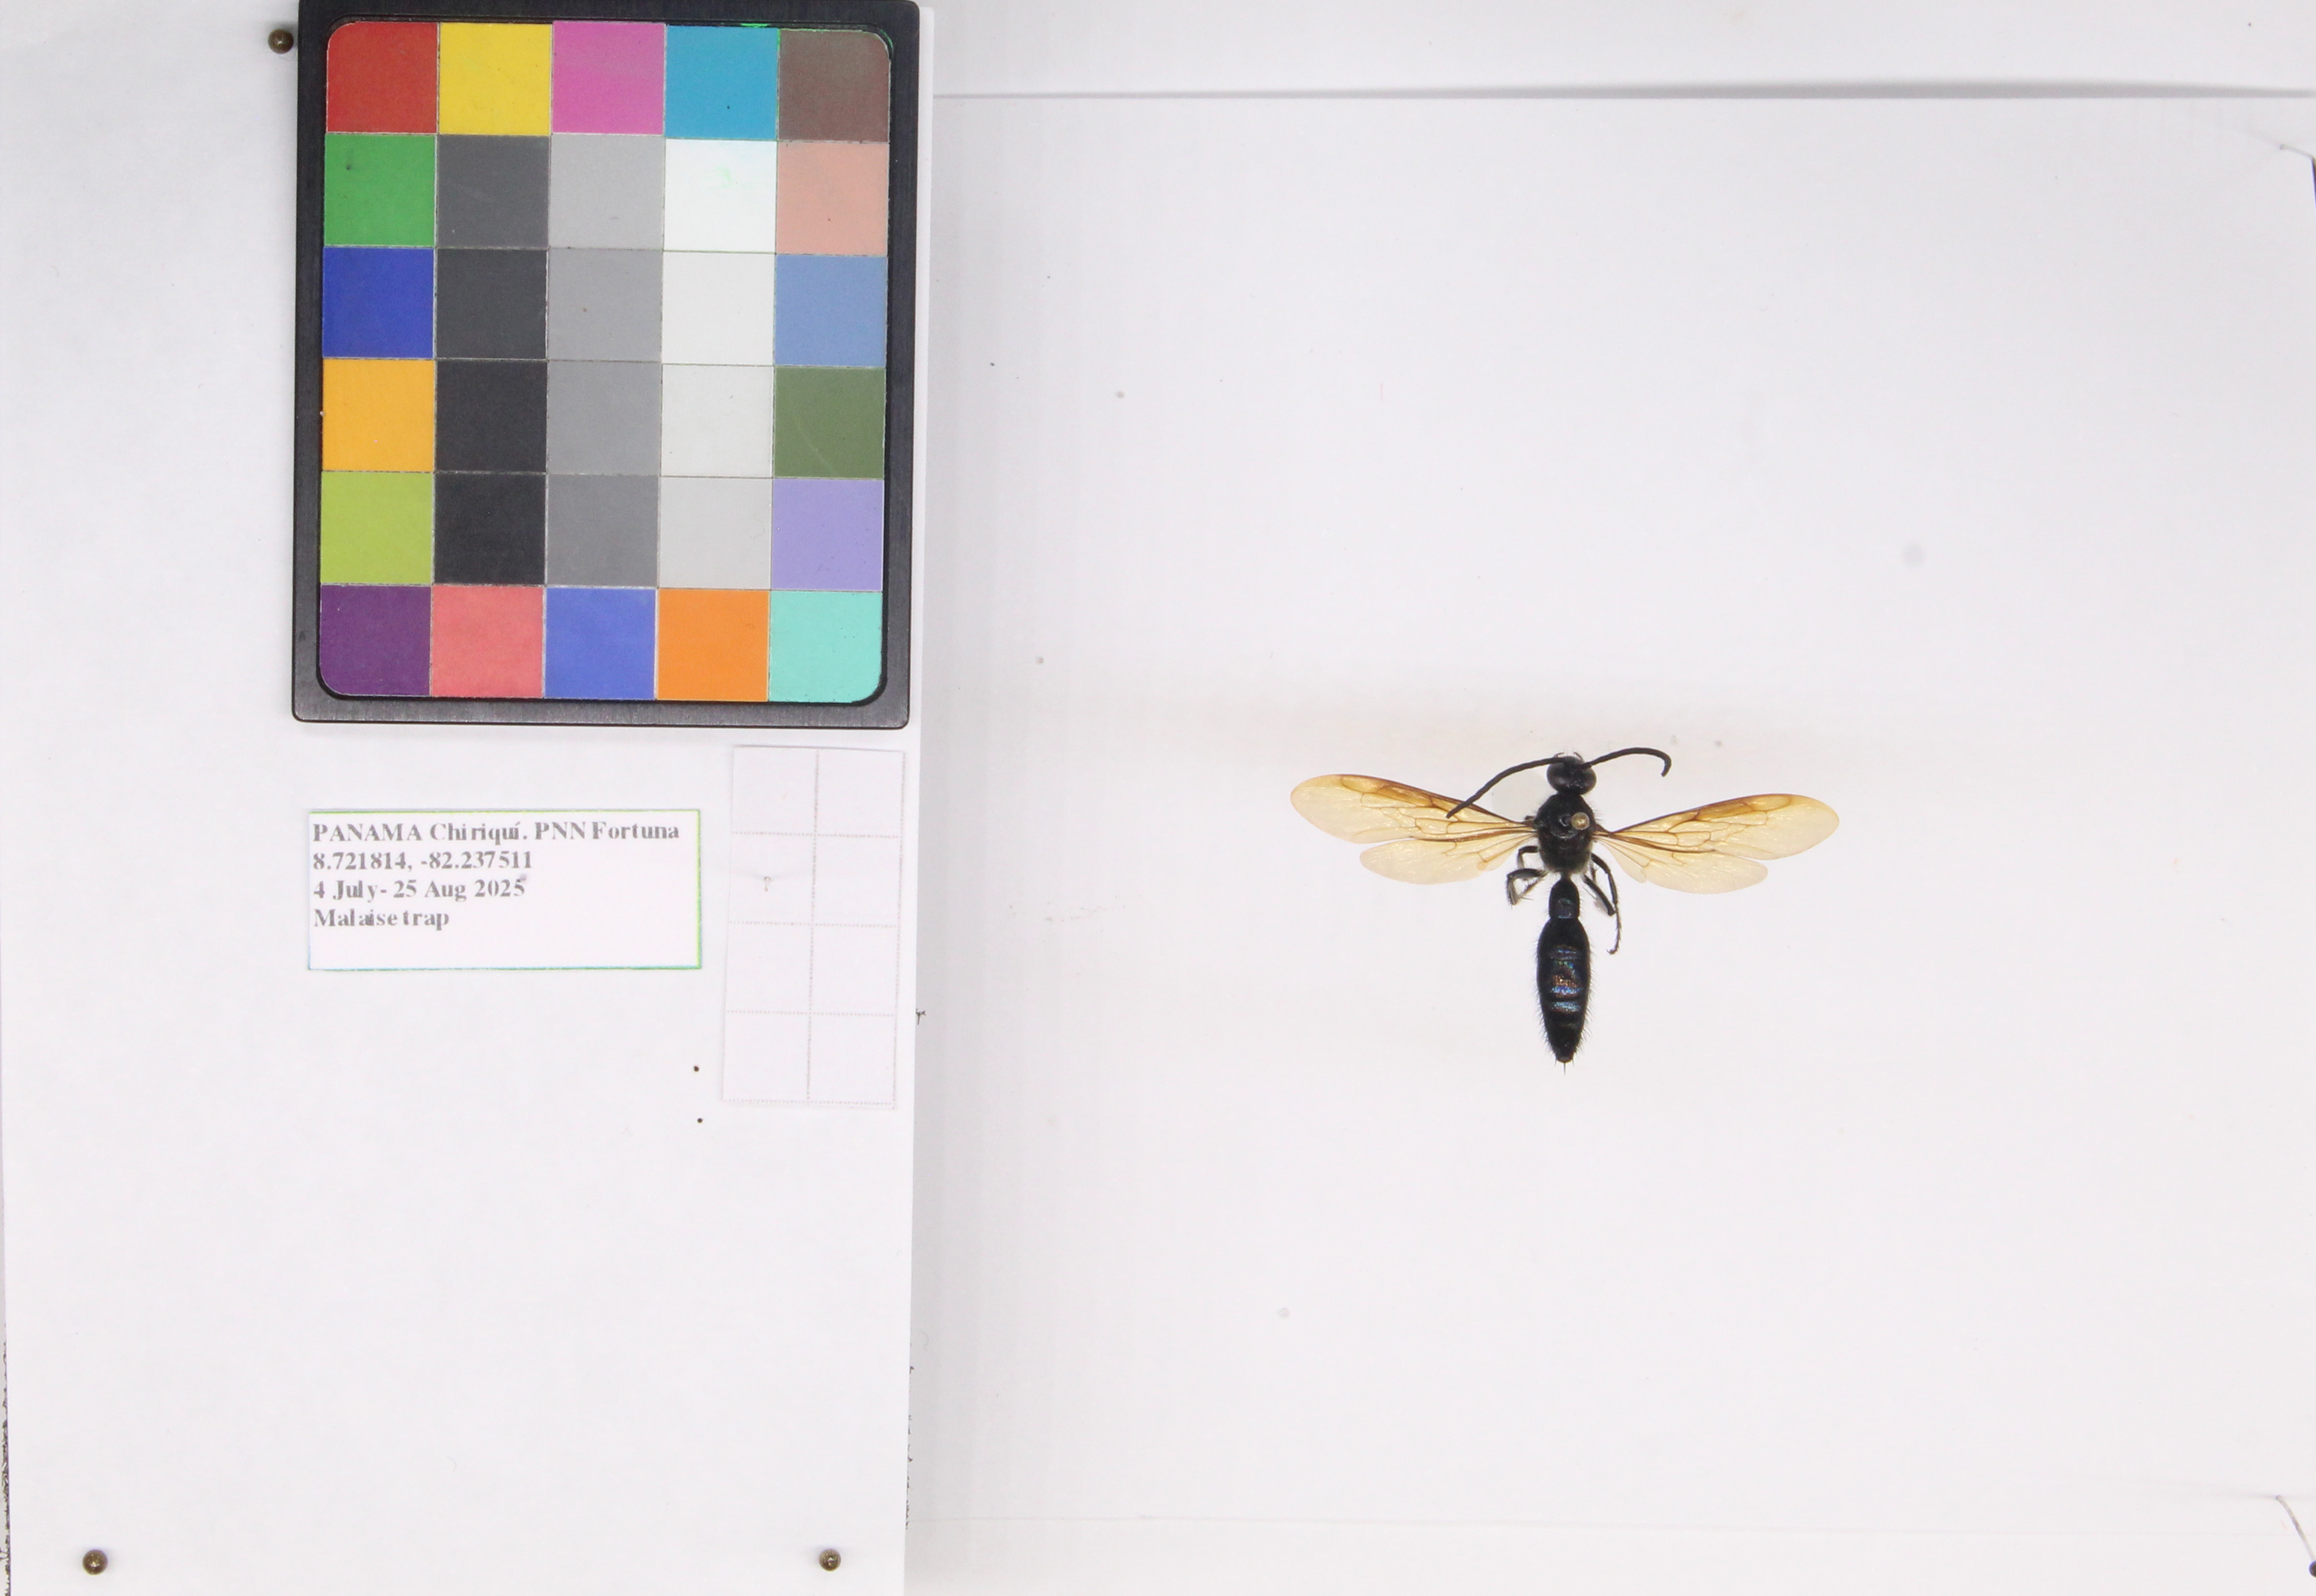
Label: wasp
Location: Fortuna